Duff House Royal Golf Club

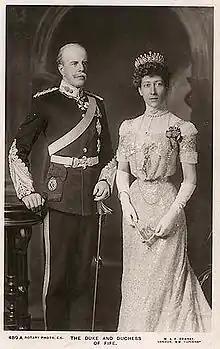

Alexander Duff (1849-1912) the 6th Earl was the last Duff to live, with his family, at Duff House. The 6th Earl of Fife, Alexander, was the Founder and Patron of the Golf Club. Aged 40, he astonished his close friend, Edward, Prince of Wales, by seeking to marry his eldest daughter, Louise, who was then just 22. Queen Victoria was delighted and the Earl was granted a Dukedom as befitted his marriage to a Royal Princess. The Earl was given a choice of titles but finally settled for the ancestral Fife. The marriage took place at Buckingham Palace on Saturday, 27 July 1889